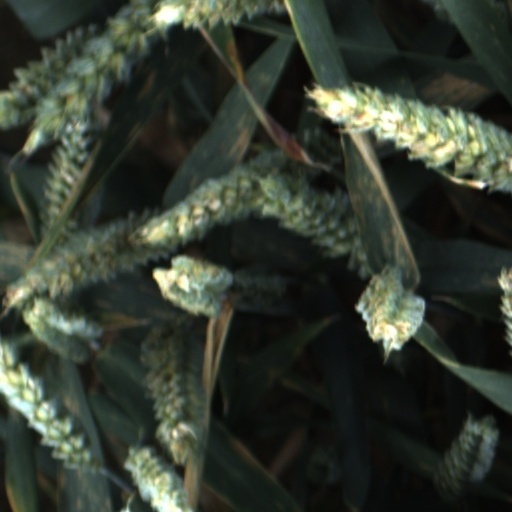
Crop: wheat